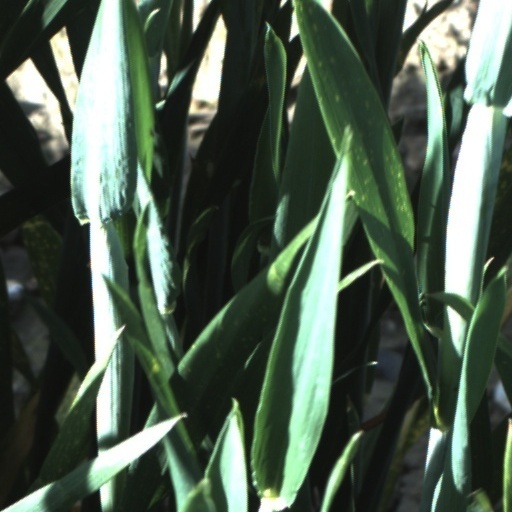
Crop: wheat